Our House in Cameroon

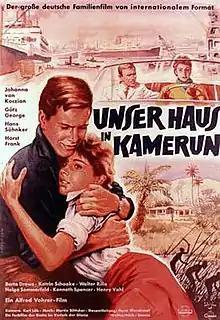

Our House in Cameroon is a 1961 West German adventure film directed by Alfred Vohrer and starring Johanna von Koczian, Götz George and Hans Söhnker.